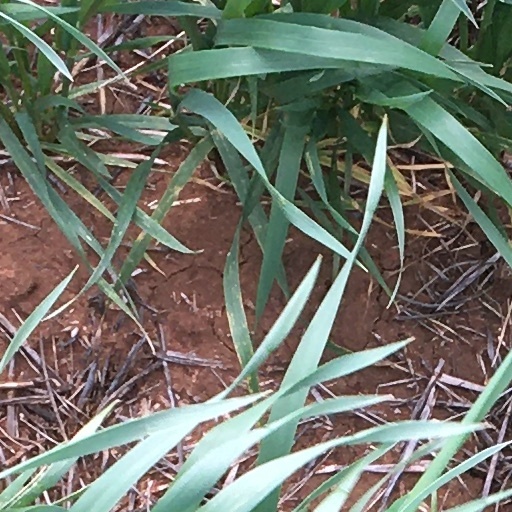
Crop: wheat